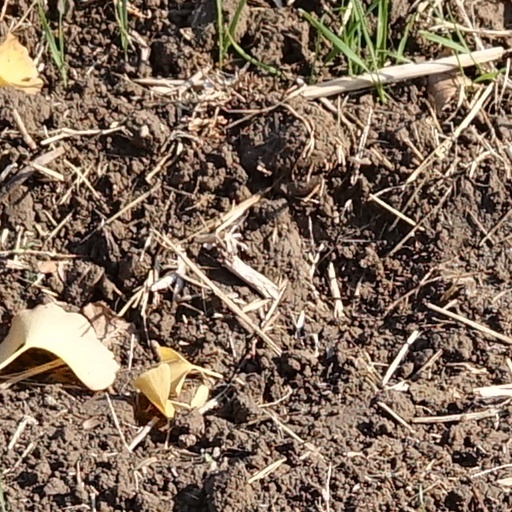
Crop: wheat